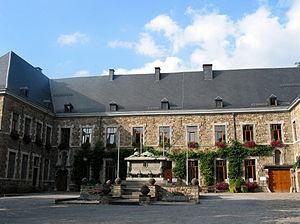
Malmedy (Belgique), bâtiments de l'ancien monastère (XVIIIe siècle) et monument aux morts des deux guerres mondiales.
Albert Moxhet, né le 2 novembre 1940, est un écrivain belge, auteur ou coauteur d'une quarantaine d'ouvrages, romaniste, critique d'art dans la presse écrite, la presse audio et sur Internet.
Le Cwarmê est un carnaval qui se déroule dans la ville de Malmedy. Il dure quatre jours et est classé au patrimoine immatériel de la Fédération Wallonie-Bruxelles. Il commence le vendredi à minuit et dure jusqu'au mardi gras à minuit. Le point d'orgue du Cwarmê a lieu le dimanche après-midi lors du grand cortège carnavalesque. En 2018, la 560ᵉ édition a lieu du 10 au 13 février.
Le Malmundarium est un musée de la ville belge de Malmedy.
L'abbaye de Malmedy était un monastère fondé par Saint Remacle au VIIᵉ siècle. Fondée en même temps que l’abbaye de Stavelot, elle fut à l’origine de la ville de Malmedy et, avec l’autre abbaye, le noyau de la principauté de Stavelot-Malmedy.
Malmedy [malmədi], parfois orthographié Malmédy, est une ville de Belgique située en Région wallonne dans la province de Liège.